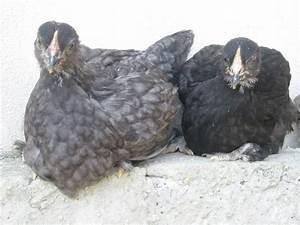
chicken